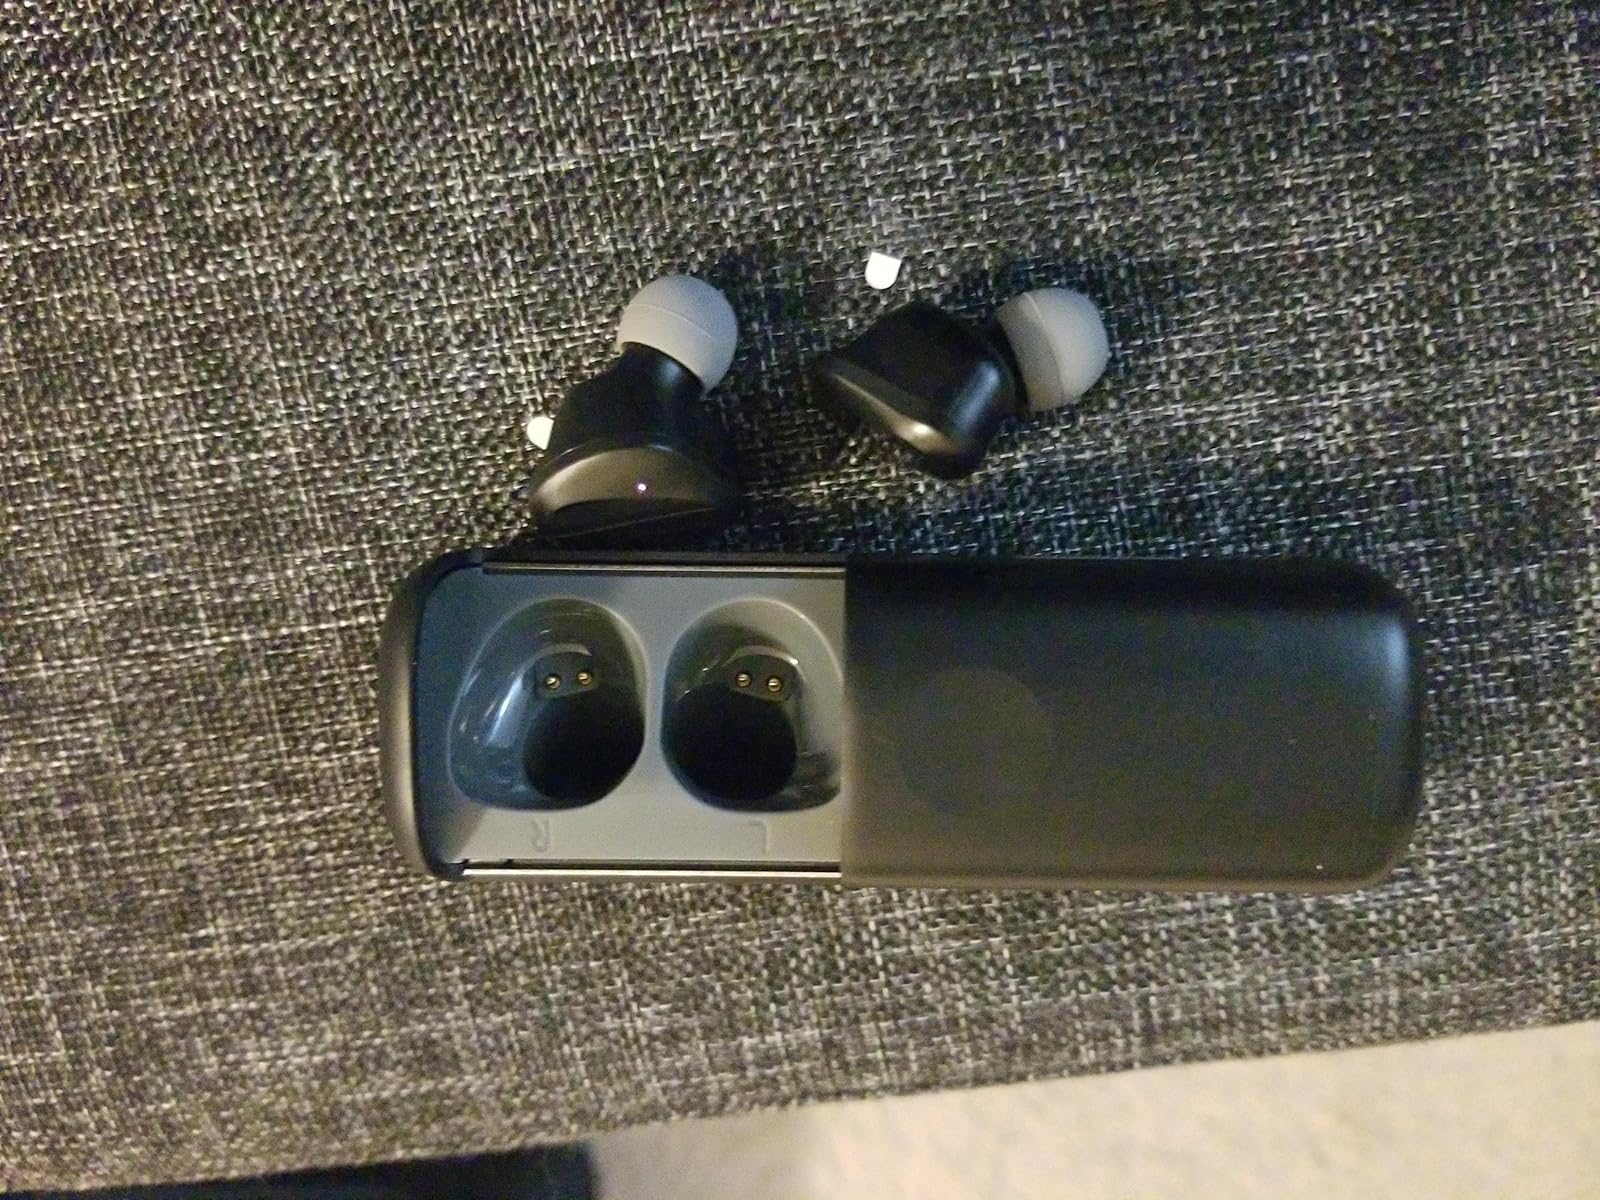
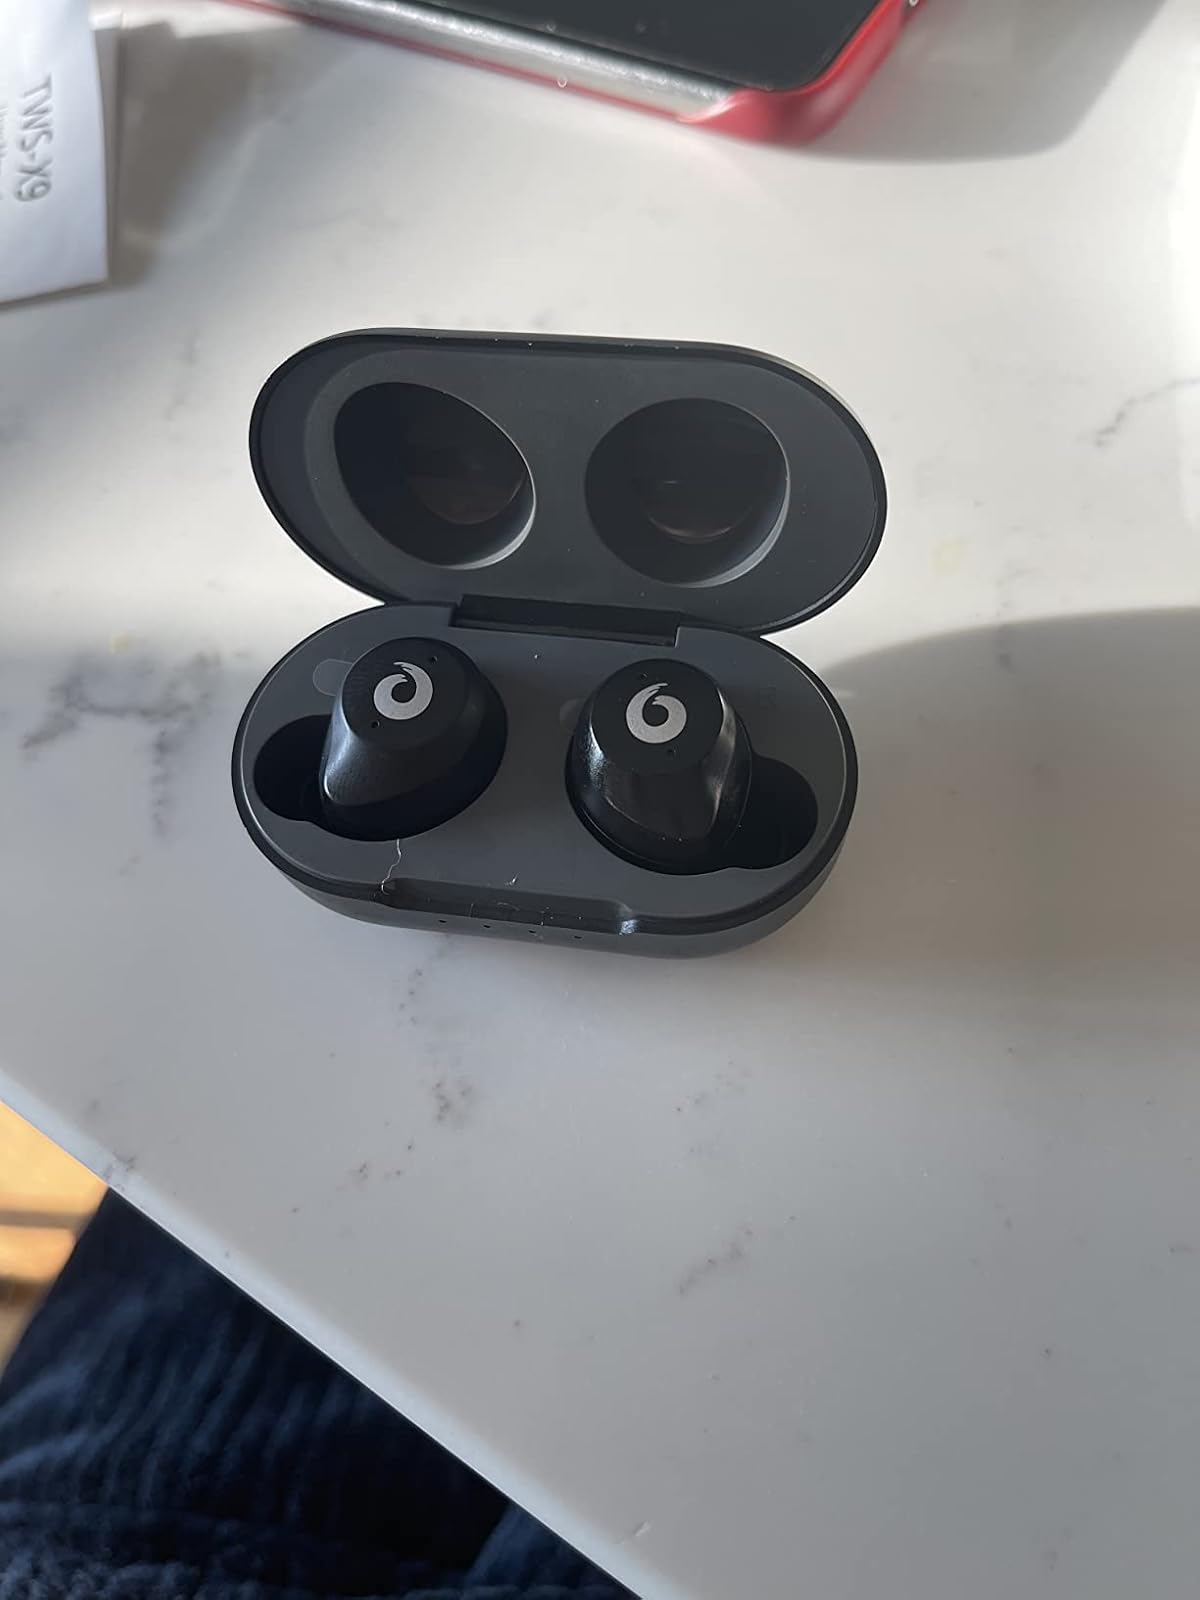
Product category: earbuds
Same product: no